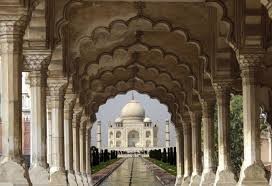
Landmark: Taj Mahal